Kowloon-Canton Railway Corporation

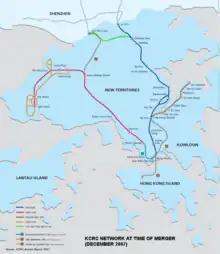
KCR rail network as of December 2007

The following year two extensions to the East Rail network were commissioned, both lines also forming part of the government's Railway Development Strategy. In October 2004 the KCR East Rail (now the East Rail line on the MTR network) was extended from Hung Hom station to East Tsim Sha Tsui station, enabling KCR services to return to a location close to the original 1910 KCR terminus. In December 2004 Ma On Shan Rail (now the Ma On Shan line on the MTR network) was opened, linking Wu Kai Sha with East Rail at Tai Wai station. Some three years later, in August 2007, a third extension, the Lok Ma Chau Spur Line came into service. Extending from East Rail at Sheung Shui to a second cross-boundary terminal at Lok Ma Chau, the Spur Line was intended to alleviate congestion for cross-boundary travellers at the existing Lo Wu terminal and to provide a convenient connection to the Shenzhen Metro system.